Berjaya Times Square

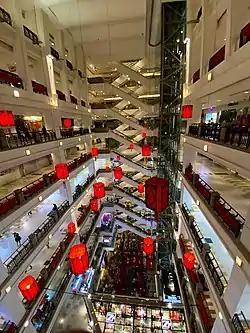
12-storey floor of retail area inside of Berjaya Times Square shopping mall.

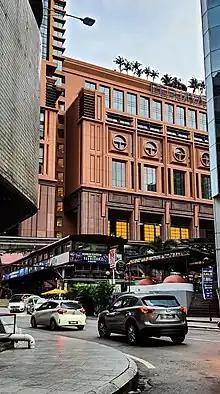
Berjaya Times Square as seen from Jalan Bulan.

Initially, the land belonged to the millionaire and philanthropist Cheong Yoke Choy before World War II. His bungalow stood there until the entire parcel of land was purchased by the Berjaya Group of Tan Sri Vincent Tan for the development of the current Berjaya Times Square.